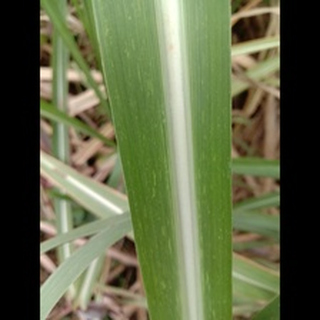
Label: sugarcane_mosaic